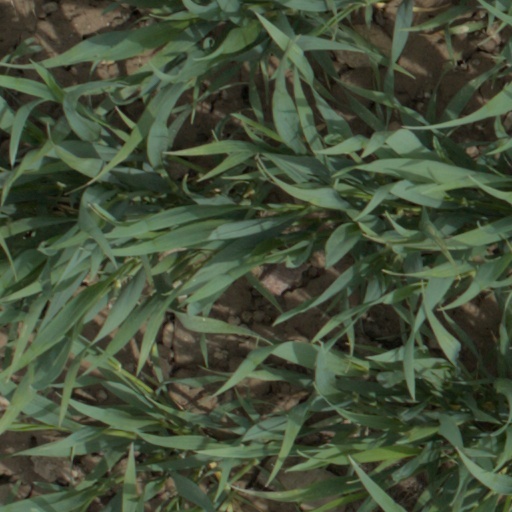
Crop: wheat